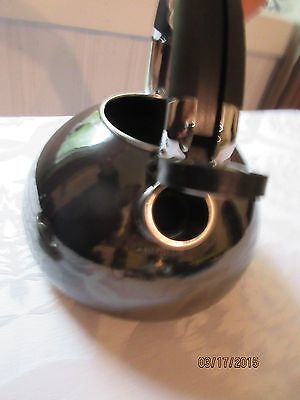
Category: kettle